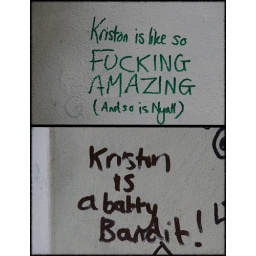
These two were just next to each other on the wall next to the library in Oxford town centre.